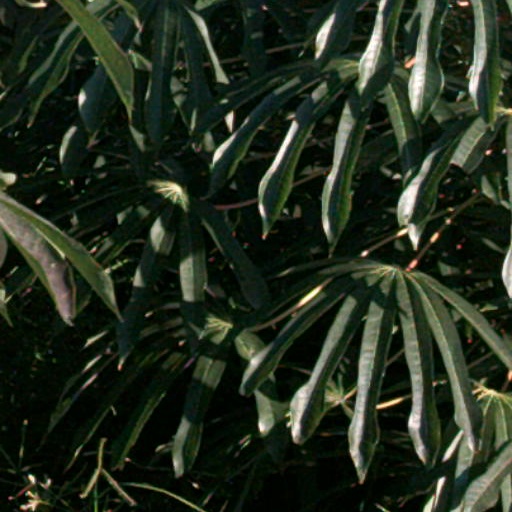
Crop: cassava